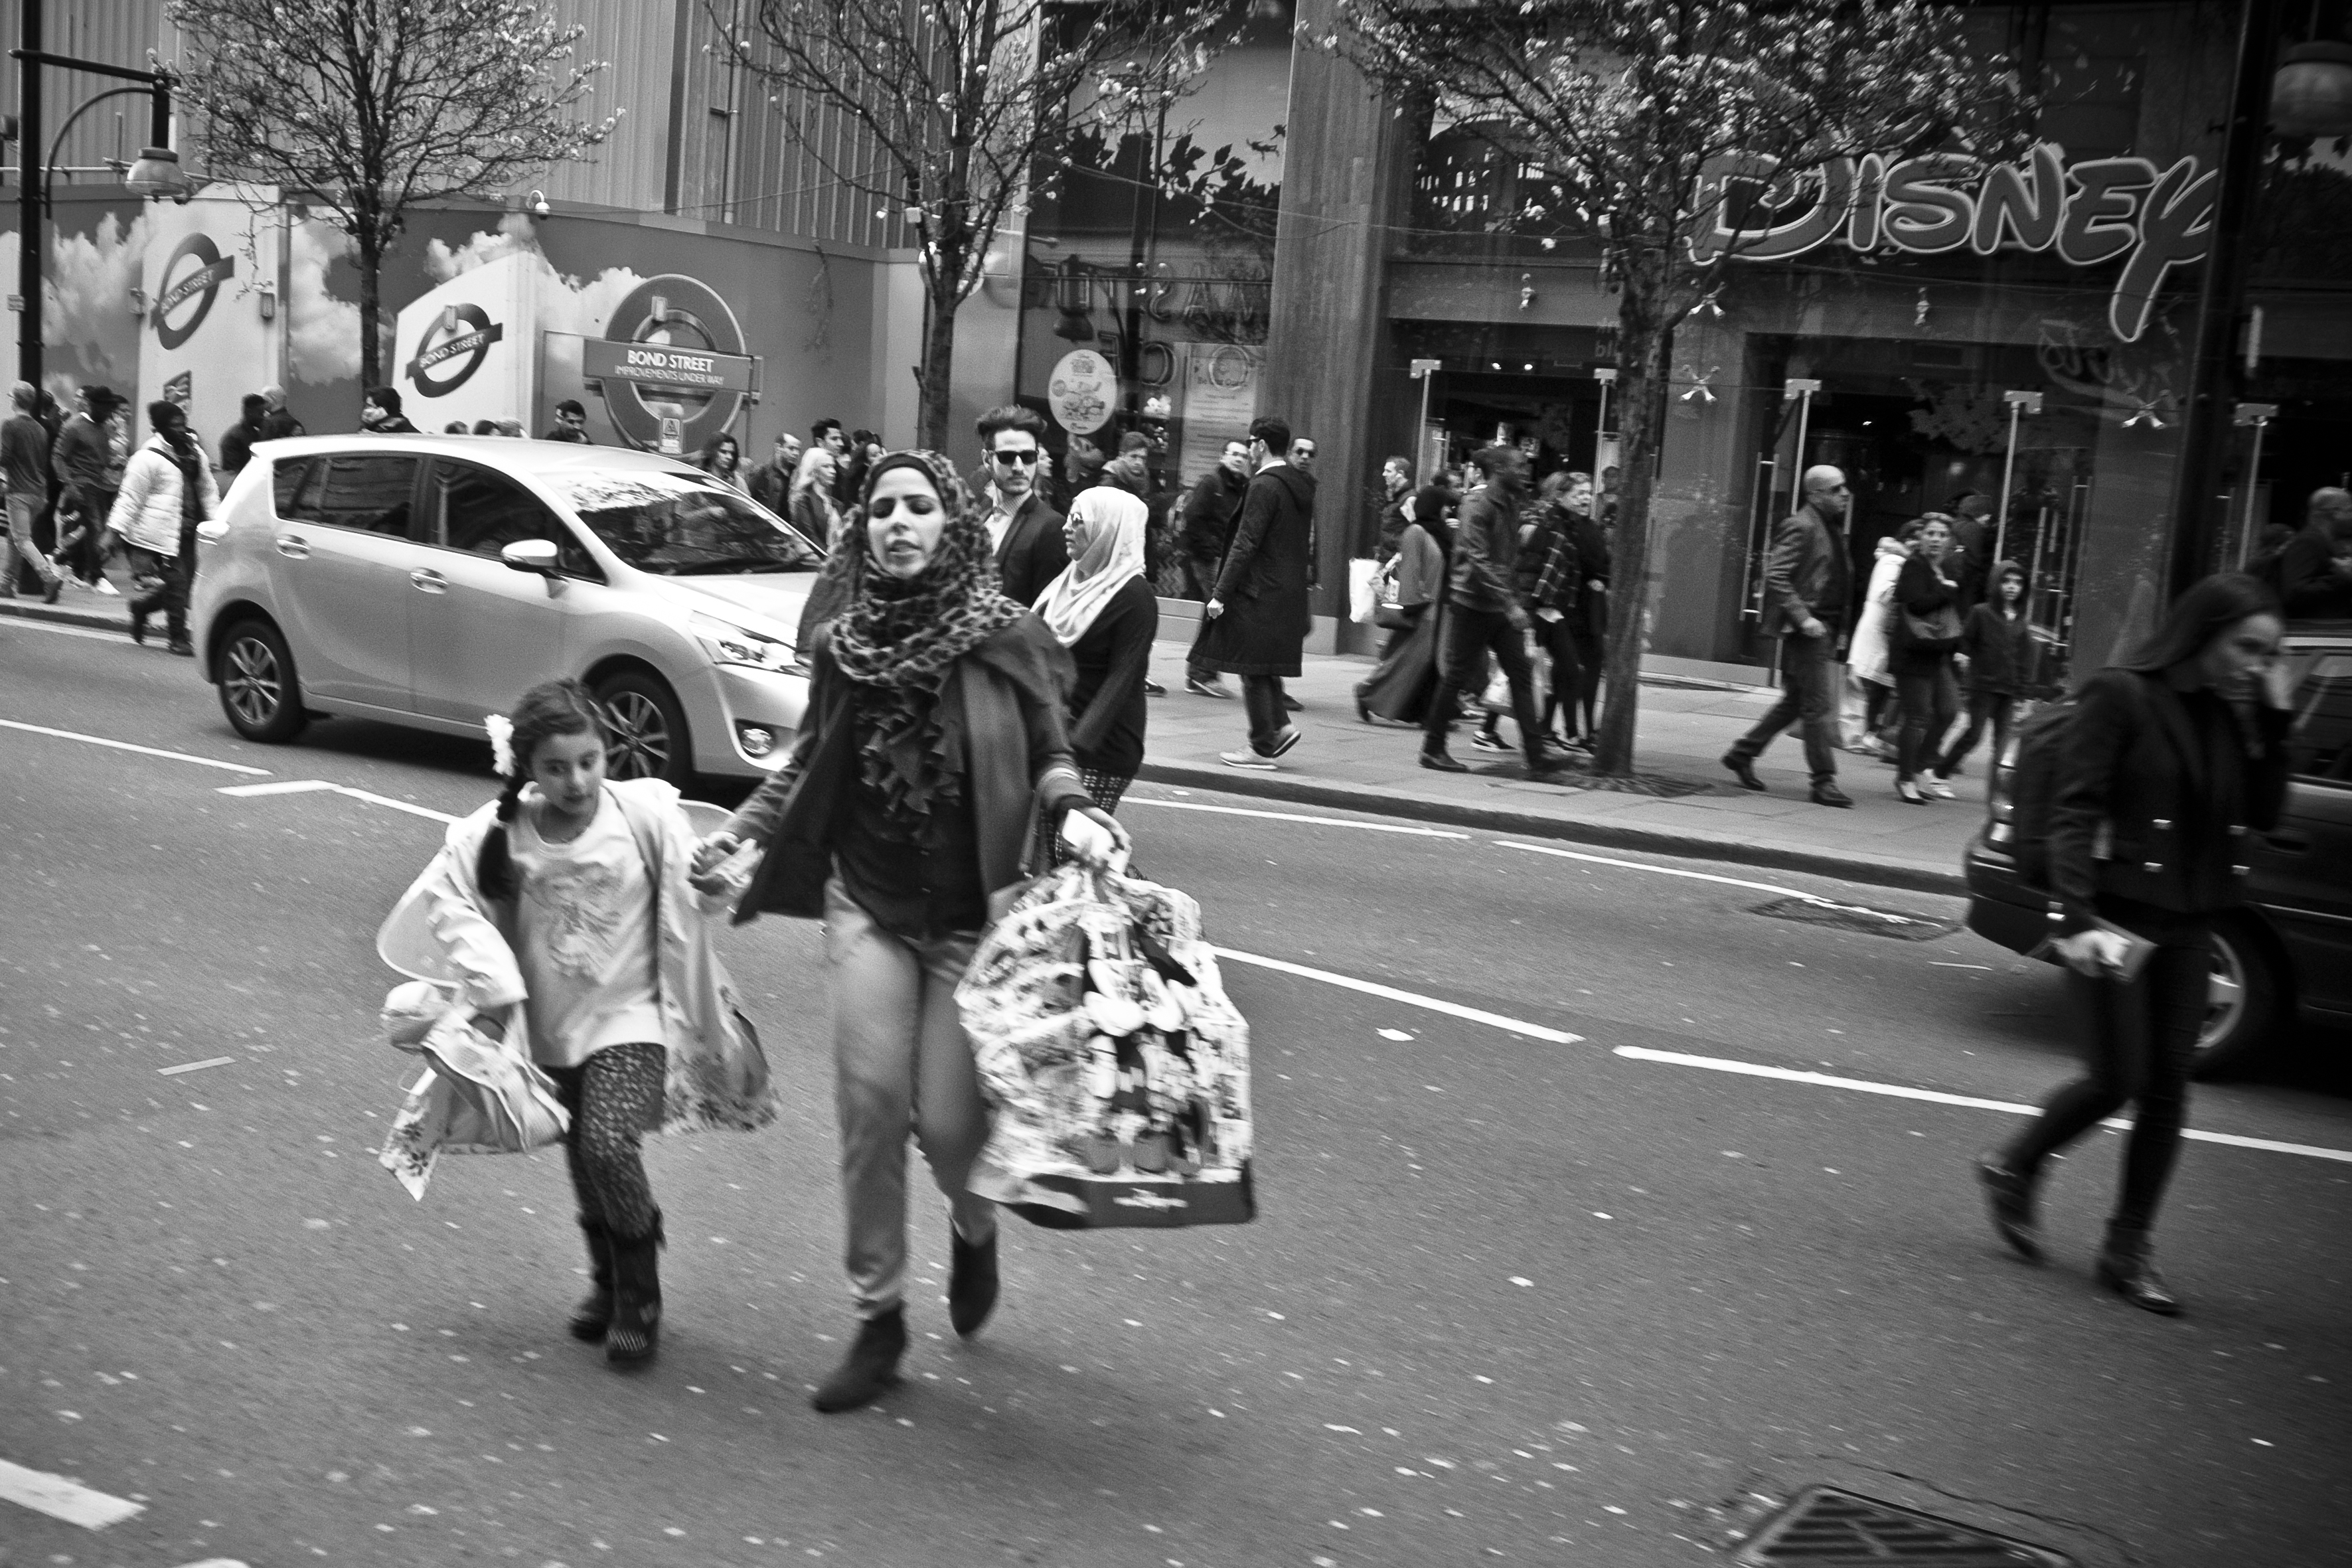
pedestrian, black and white, people, road, street, urban, crowd, travel, fujifilm, black, monochrome, uk, england, bw, blackandwhite, blackwhite, london, infrastructure, ngc, photograph, snapshot, noiretblanc, fuji, fujixt1, fujix, monochrome photography